History of Russia

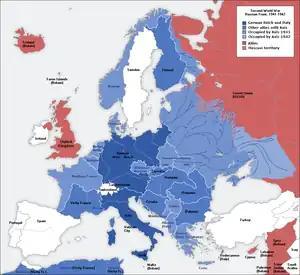
German invasion of the Soviet Union in 1941 and 1942

On 28 June 1914, Bosnian Serbs assassinated Archduke Franz Ferdinand of Austro-Hungary. Austro-Hungary issued an ultimatum to Serbia, which it considered a Russian client-state. Russia had no treaty obligation to Serbia, and most Russian leaders wanted to avoid war. But in that crisis they had the support of France, and believed that supporting Serbia was important for Russia's credibility and for its goal of a leadership role in the Balkans. Tsar Nicholas II mobilised Russian forces on 30 July 1914 to defend Serbia. Christopher Clark states: "The Russian general mobilisation [of 30 July] was one of the most momentous decisions of the July crisis". Germany responded with its own mobilisation and declaration of War on 1 August 1914. At the opening of hostilities, the Russians took the offensive against both Germany and Austria-Hungary.